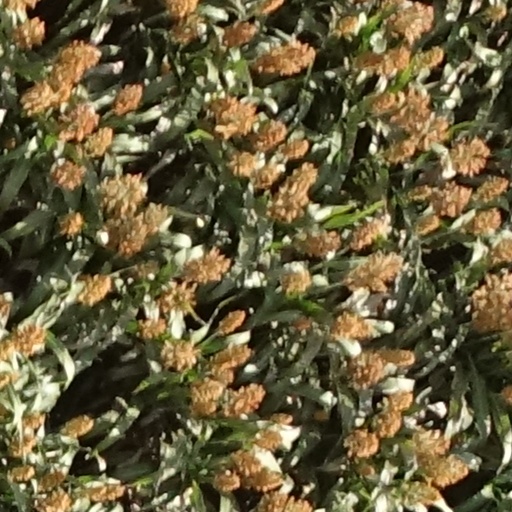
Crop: sorghum